Iain Rice

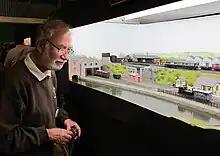
Rice in 2019 with his final layout, Longwood Edge

Iain Alexander Rice (11 October 1947 – 8 October 2022) was a British model railway enthusiast, writer and illustrator who authored more than 20 books and 400 articles on model railways over five decades. "Railway Modeller" described Rice as one of the hobby's "most influential and prominent enthusiasts of the last fifty years".